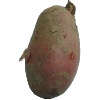
Label: Potato Red 1